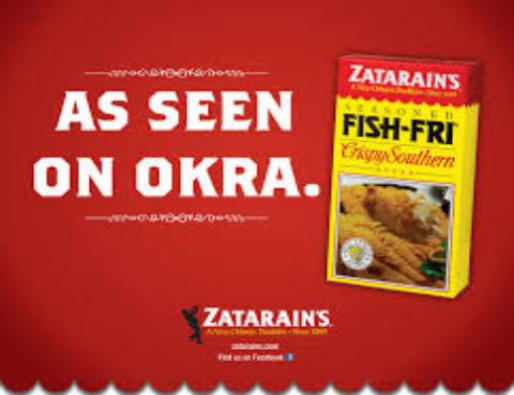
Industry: Food